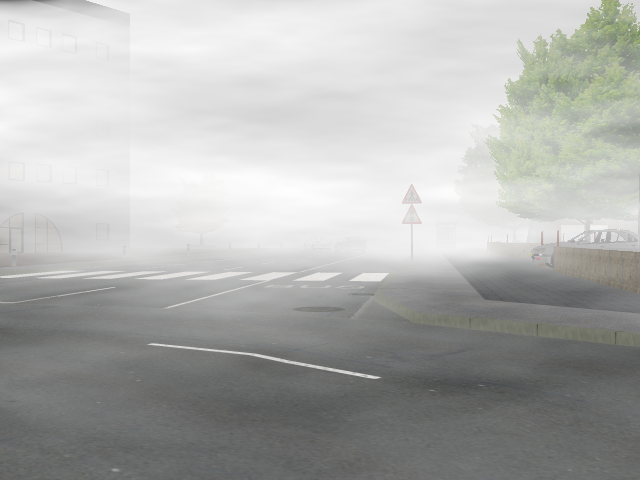
Weather: foggy or hazy